Thomas DiNapoli

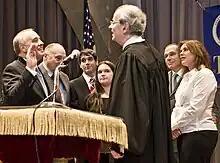
January 11, 2011 New York State Comptroller Thomas P. DiNapoli's Inauguration

Alan Hevesi resigned in December 2006. On February 7, 2007, in a joint session of the New York State Legislature, DiNapoli was elected as New York State Comptroller in a vote of 150–56.